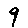
Label: 9